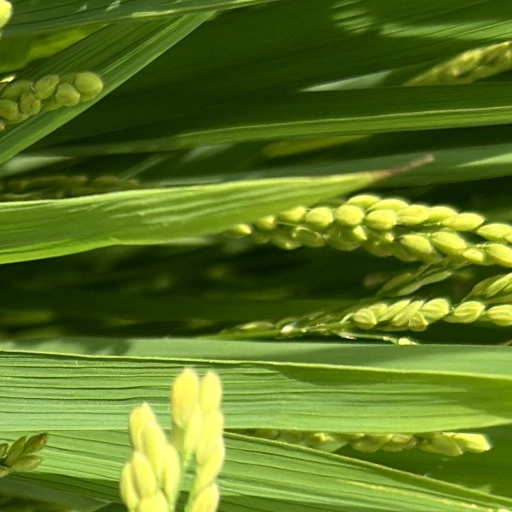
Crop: rice